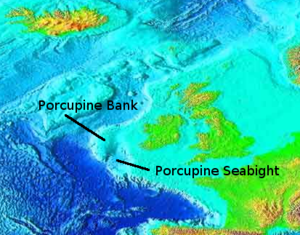
La Banc de Porcupine est une structure géomorphologique sous-marine jouxtant limitant la Baie de Porcupine qui forme un bassin sédimentaire au large de l'Irlande en bordure du plateau continental de l'Atlantique Nord-Est.
La baie de Porcupine est un bassin sédimentaire sous-marin situé au large de l'Irlande en bordure du plateau continental de l'Atlantique Nord-Est.